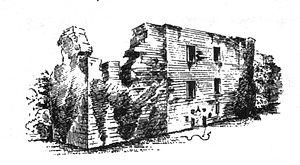
Cette liste recense les principaux châteaux du council area du North Ayrshire en Écosse.